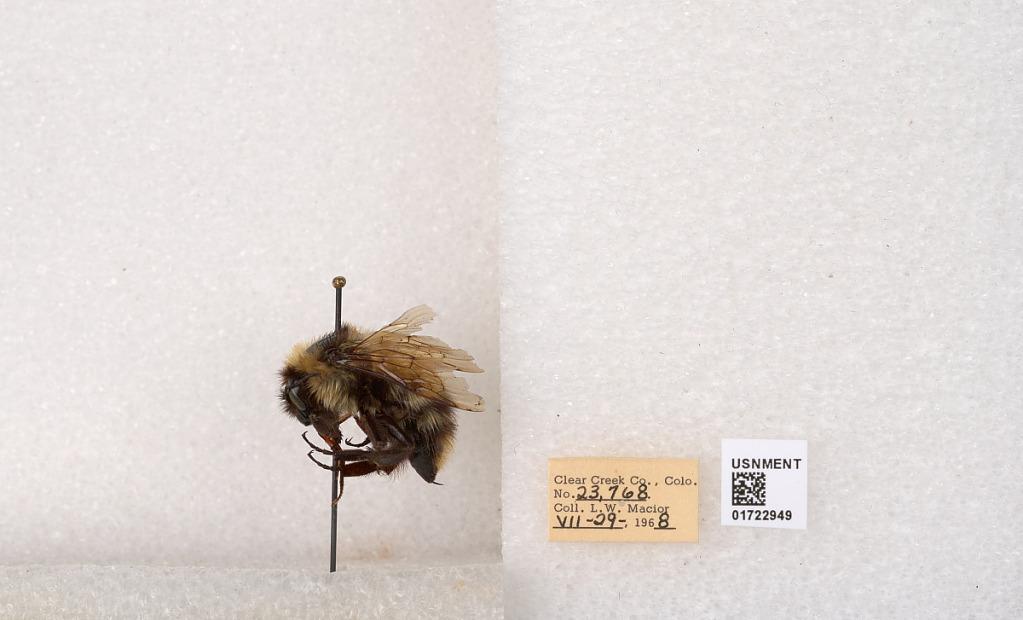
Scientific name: Bombus kirbyellus
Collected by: L. Macior
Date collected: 1968-7-29
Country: United States
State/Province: Colorado
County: Clear Creek
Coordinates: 39.6891, -105.644